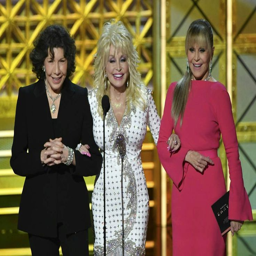
country artist was all - in on the joke with actors at awards